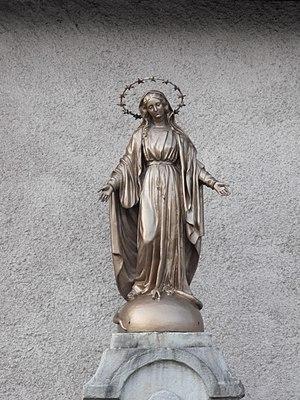
Statue de la Vierge, Villars Sous Dampjoux, Doubs, France
Villars-sous-Dampjoux est une commune française située dans le département du Doubs en région Bourgogne-Franche-Comté.